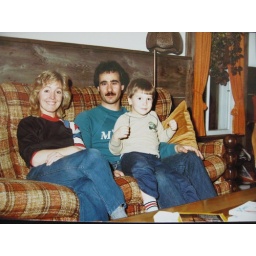
1984. I am sitting on my uncles lap with my step mother next to him in her house in Laurens, NY.